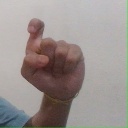
अक्षर: इ